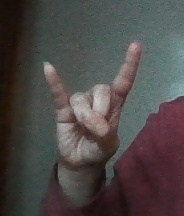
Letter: la